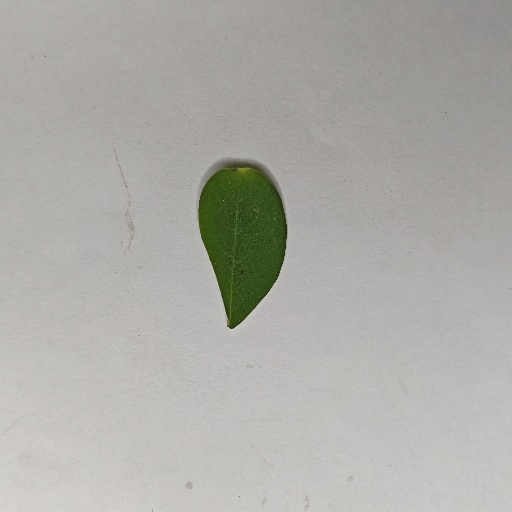
Species: Sojina
Leaf condition: Healthy Leaf